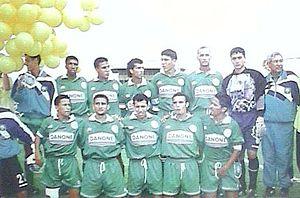
Effectif du Raja de Casablanca lors de la saison 1996-1997
L'histoire du Raja Club Atheltic débute au milieu du XXᵉ siècle, au quartier populaire connu pour être le berceau de la résistance à cette époque, Derb Sultan, lorsqu'un groupe de syndicats marocains à leur tête Mahjoub Ben Seddik, chef historique de l'Union marocaine du travail, perçoivent le football comme un instrument d’émancipation et de résistance face au colonisateur, et cherchent à s'inscrire parmi les clubs sportifs de Casablanca. Ils décident finalement le 20 mars 1949 de fonder leur propre club : le Raja Club Athletic.
Le Raja Club Athletic ou Raja de Casablanca abrégé en Raja CA ou RCA est un club professionnel marocain de football basé à Casablanca.
Le derby de Casablanca se réfère à l'antagonisme entre les deux clubs de football principaux du Maroc, tous les deux basés à Casablanca : le Raja Club Athletic et le Wydad Athletic Club. Cette rencontre se déroule traditionnellement au Stade Mohammed V et devant près de 60 000 supporters. C'est l'un des plus grands derbys du monde.